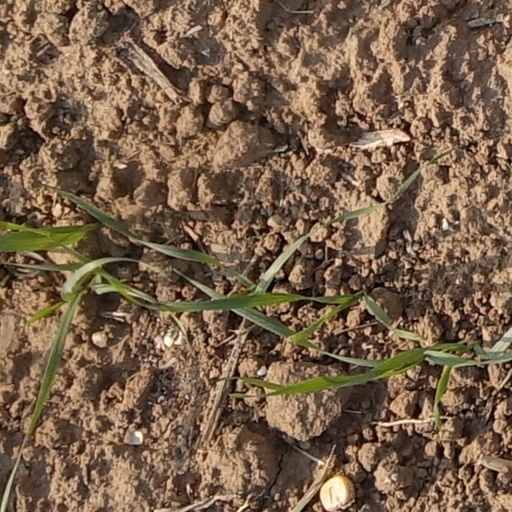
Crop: wheat